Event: Nepal Earthquake
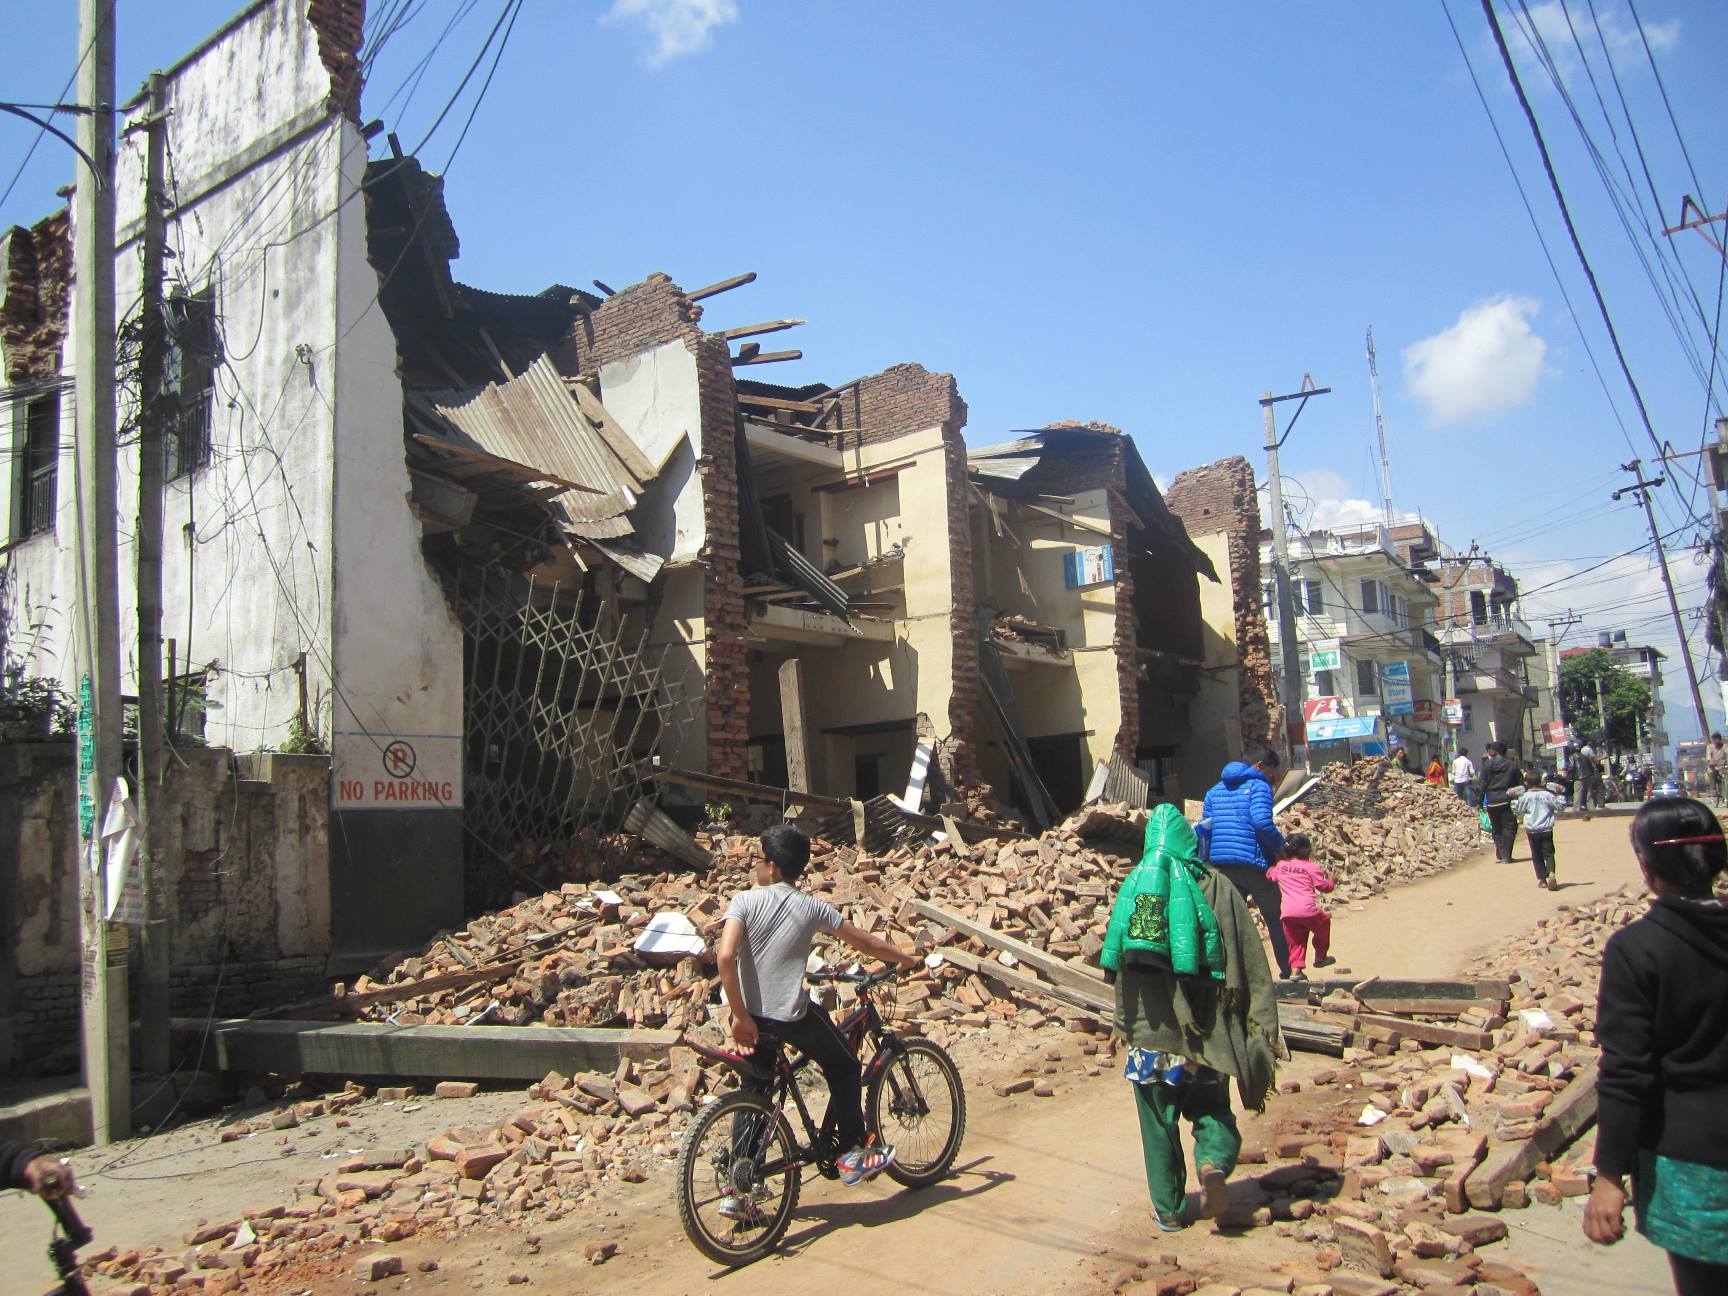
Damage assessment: damage